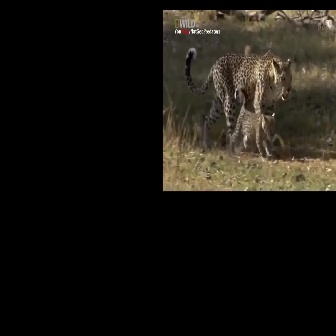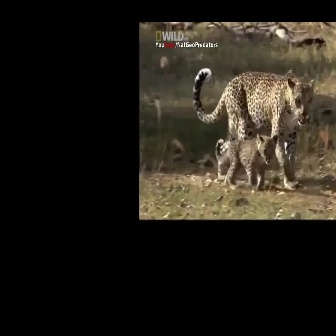
  Please identify the target specified by the bounding box [185,46,292,153] in the first image and locate it in the second image. Return the coordinates in [x_min,y_min,x_max,y_max] format.
Answer: [192,66,314,189]